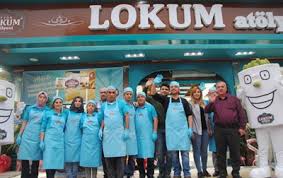
Yemek: lokum